The Straw Lover

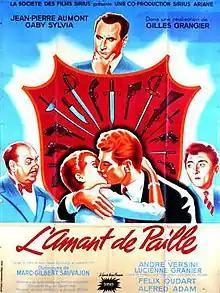

The Straw Lover (French: L'Amant de paille) is a 1951 French comedy film directed by Gilles Grangier and starring Jean-Pierre Aumont, Gaby Sylvia and Alfred Adam. Louis de Funès plays a psychiatrist. The film based on Georges Feydeau's play "Le Dindon" ("The Turkey").